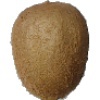
Label: kiwi